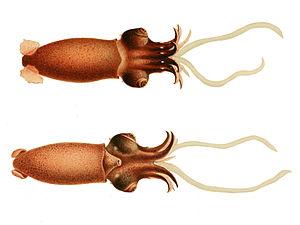
Les bathyteuthidés forment une famille de calmars ne contenant que le genre Bathyteuthis.